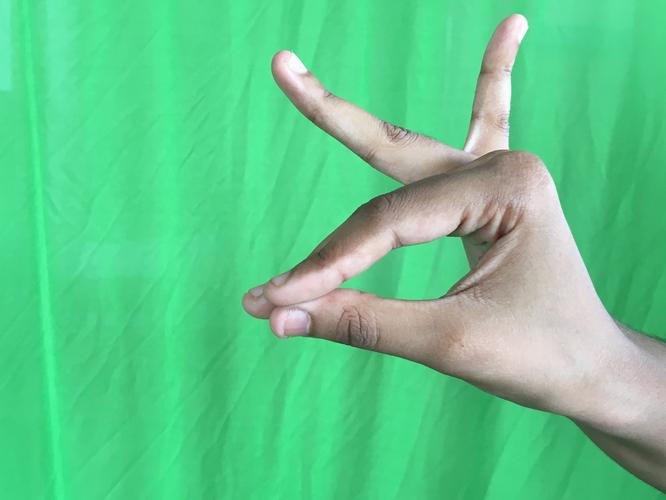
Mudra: Katakamukha_1
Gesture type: single_hand